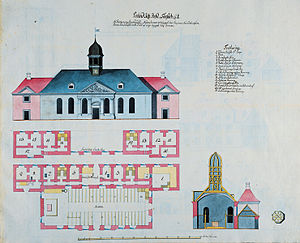
Magnus Beringskjold / I fangenskab
Kirken i Kastellet og det tilhørende fængsel, hvor Beringskjold var fange.
Magnus Bering Beringskjold, født Mogens Blach Ditlevsen Bering var en dansk godsejer og storkonspiratør. Slægtsnavnet er også skrevet Beringschiold. Han var ikke i familie med Vitus Bering.